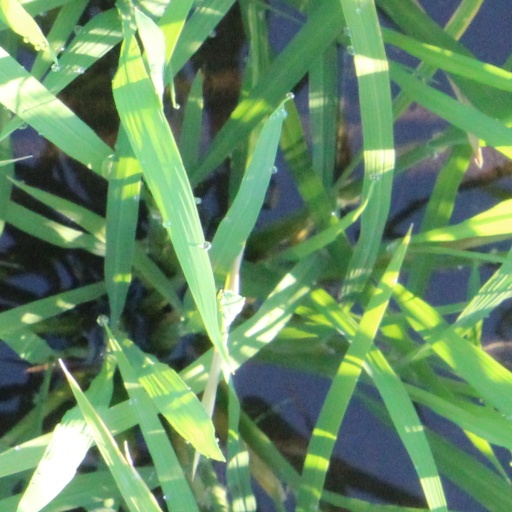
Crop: rice